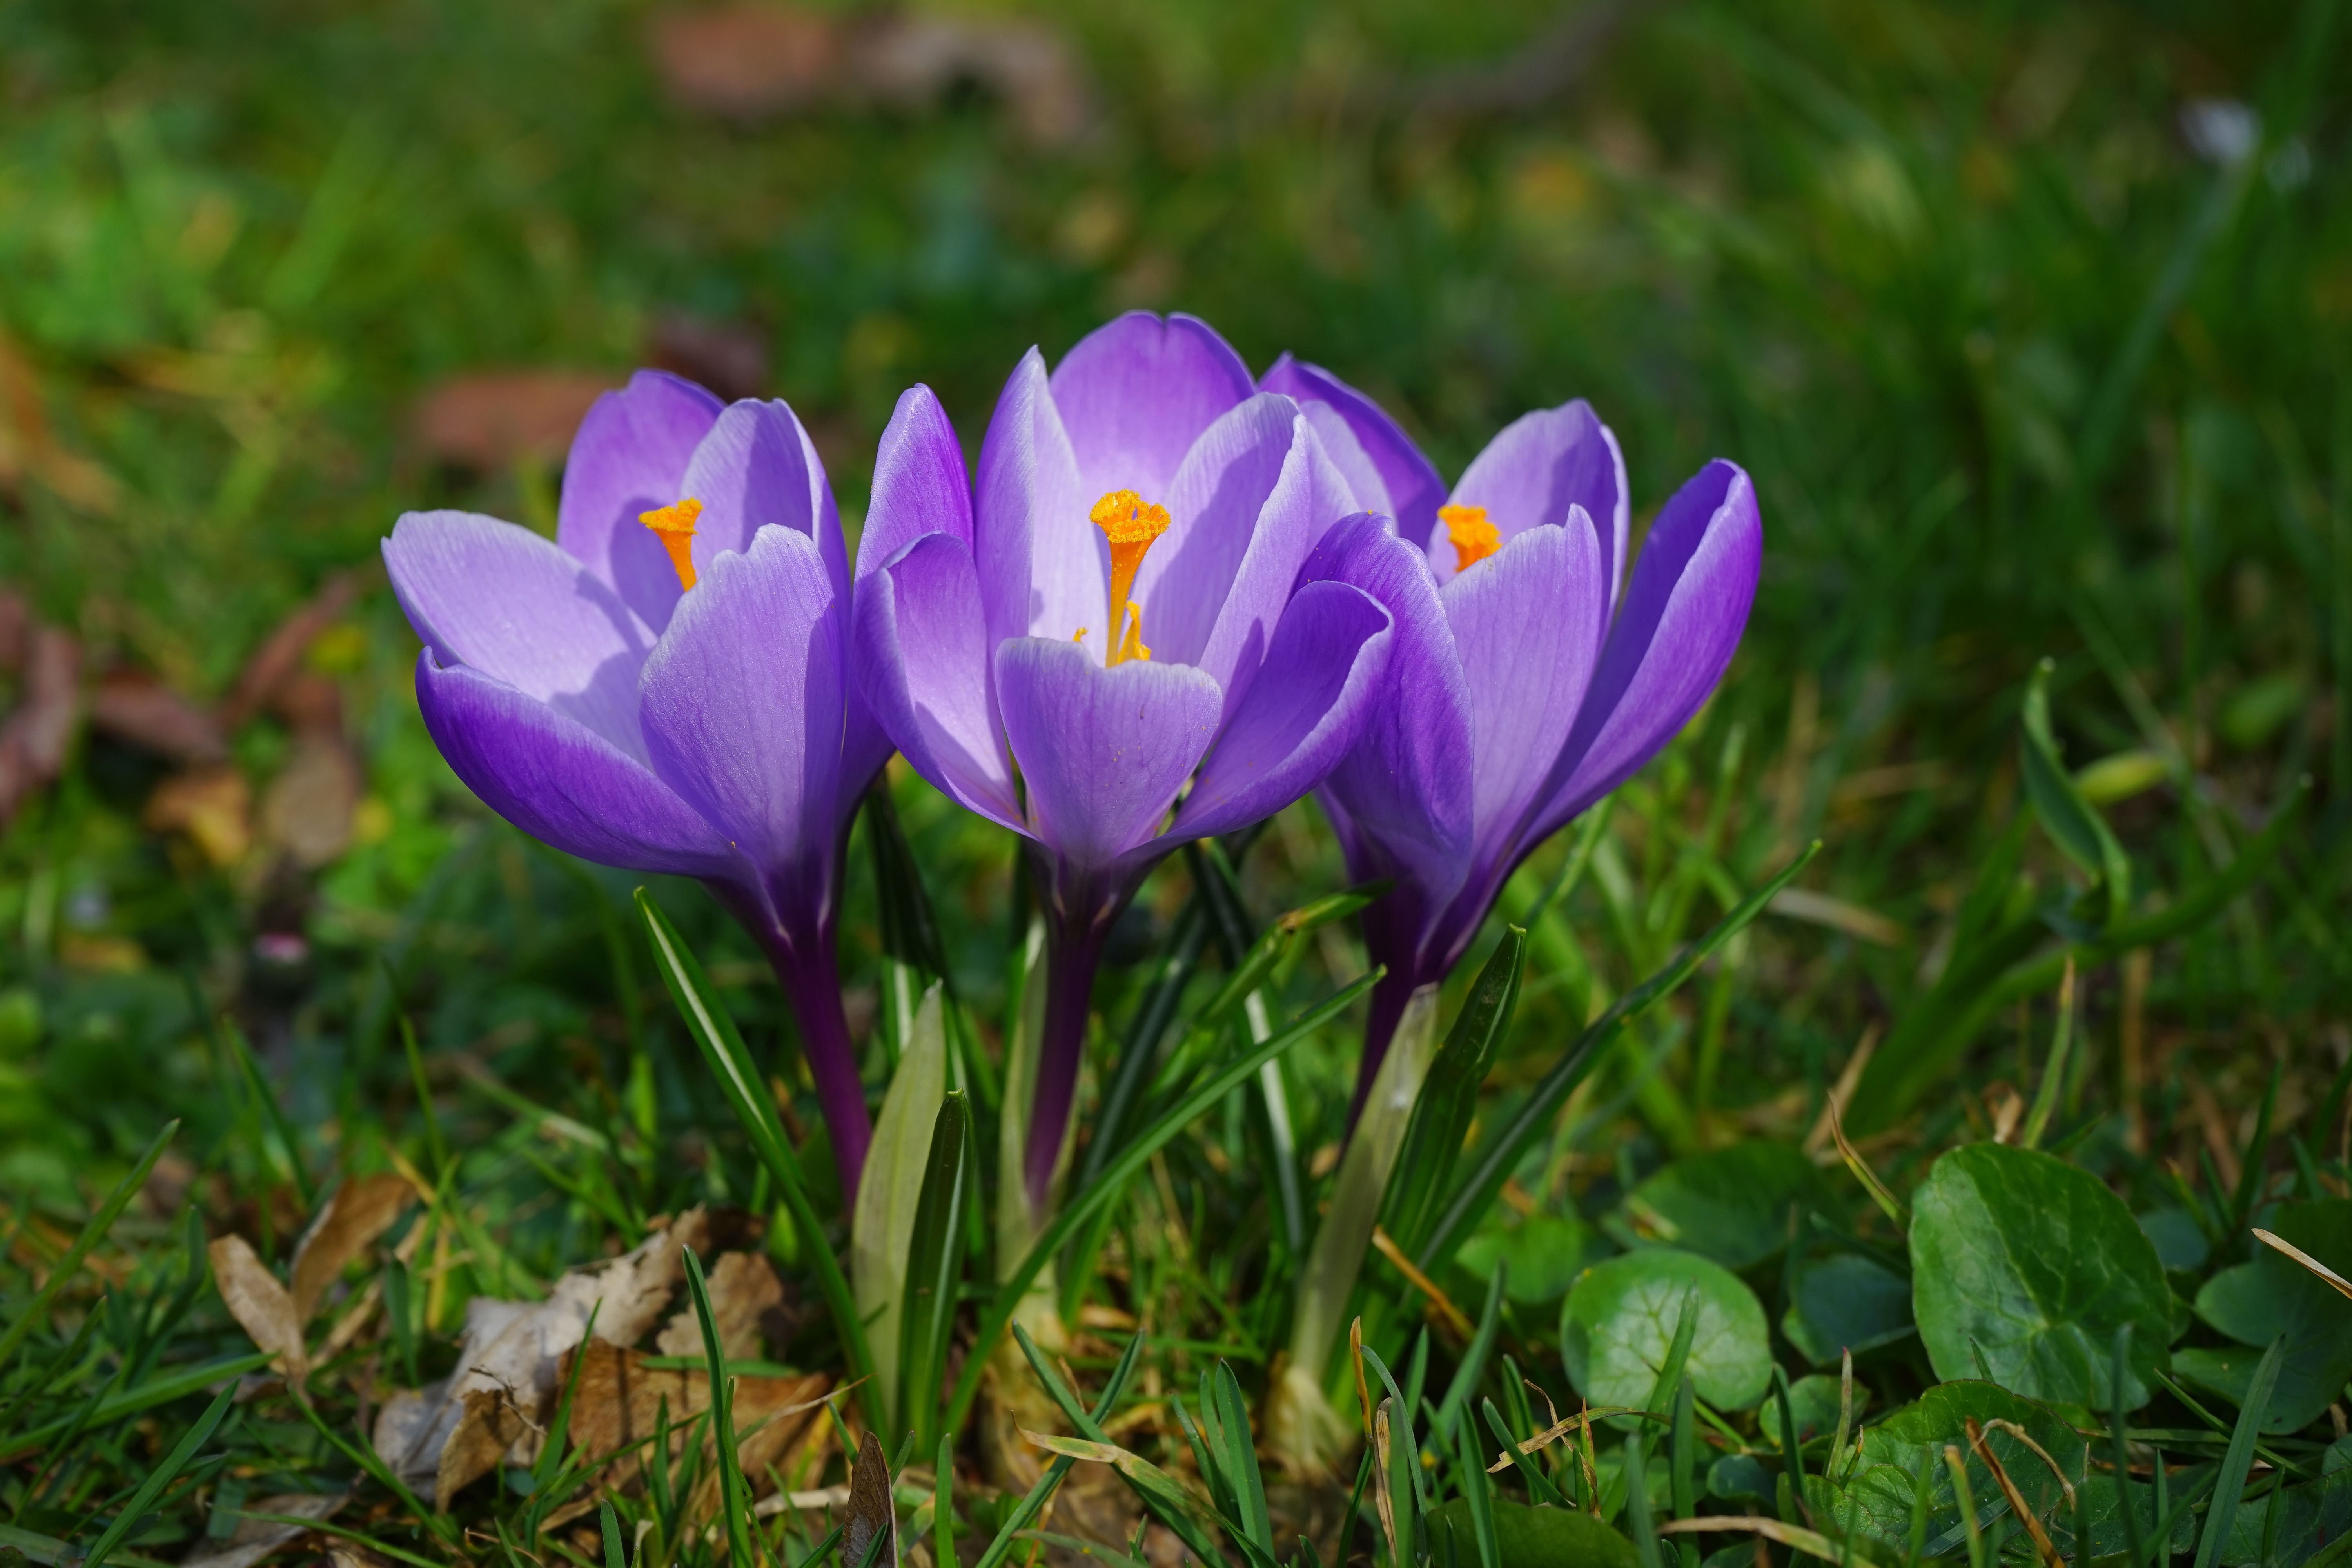
plant, field, flower, purple, petal, spring, botany, flora, wildflower, flowers, violet, crocus, iridaceae, macro photography, ornamental plant, schwertliliengewaechs, flowering plant, fr hlingsbl her, land plant, iris family